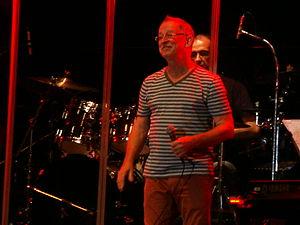
Le rock uruguayen désigne le rock interprété par des groupes et artistes uruguayens. Il diffère des autres styles, car il est généralement influencé par les genres musicaux du pays, tels que le candombe et la murga uruguayenne, et de la région de Rio de la Plata, tels que le tango et la milonga. De cette fusion rythmique en découle le rock uruguayen, un style musical qui a acquis une identité propre au fil des ans.